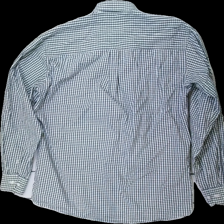
View: back
Type: Shirt
Category: Men
Brand: Melka (Gammalt Svenskt)?
Colors: Grey, White, Beige
Material: 100% cotton
Pattern: Checkered print
Cut: Regular
Season: All
Damage location: bottom right
Damage 2 location: middle right
Damage 3 location: bottom center
Price range: <50
Recommended usage: Reuse
Description: rutig skjorta, saknas en knapp
Comment: knapp saknas